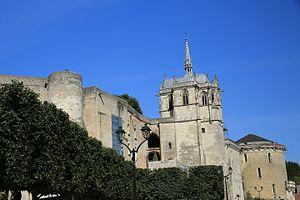
Château d'Amboise, été 2015, Indre-et-Loire
Le théâtre de Pompée est un théâtre romain situé au Champ de Mars, à Rome, dans l'actuel rione du Parione, construit par le consul romain Pompée, « un des grands conquérants de Rome » entre 61 et 55 av. J.-C.